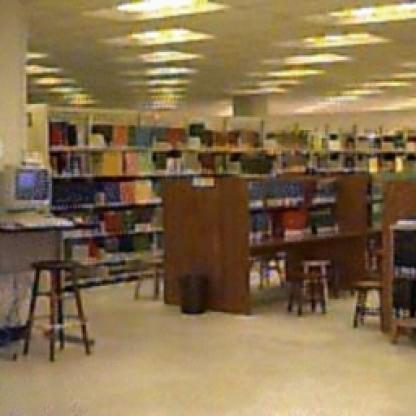
Scene: Indoor